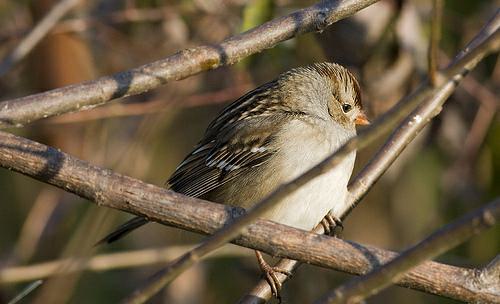
A photo of a field sparrow